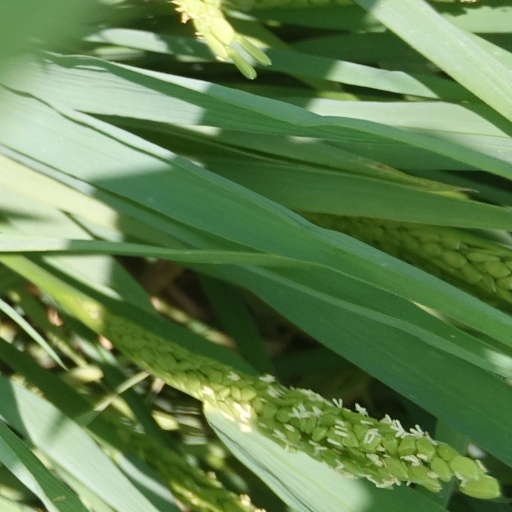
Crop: rice